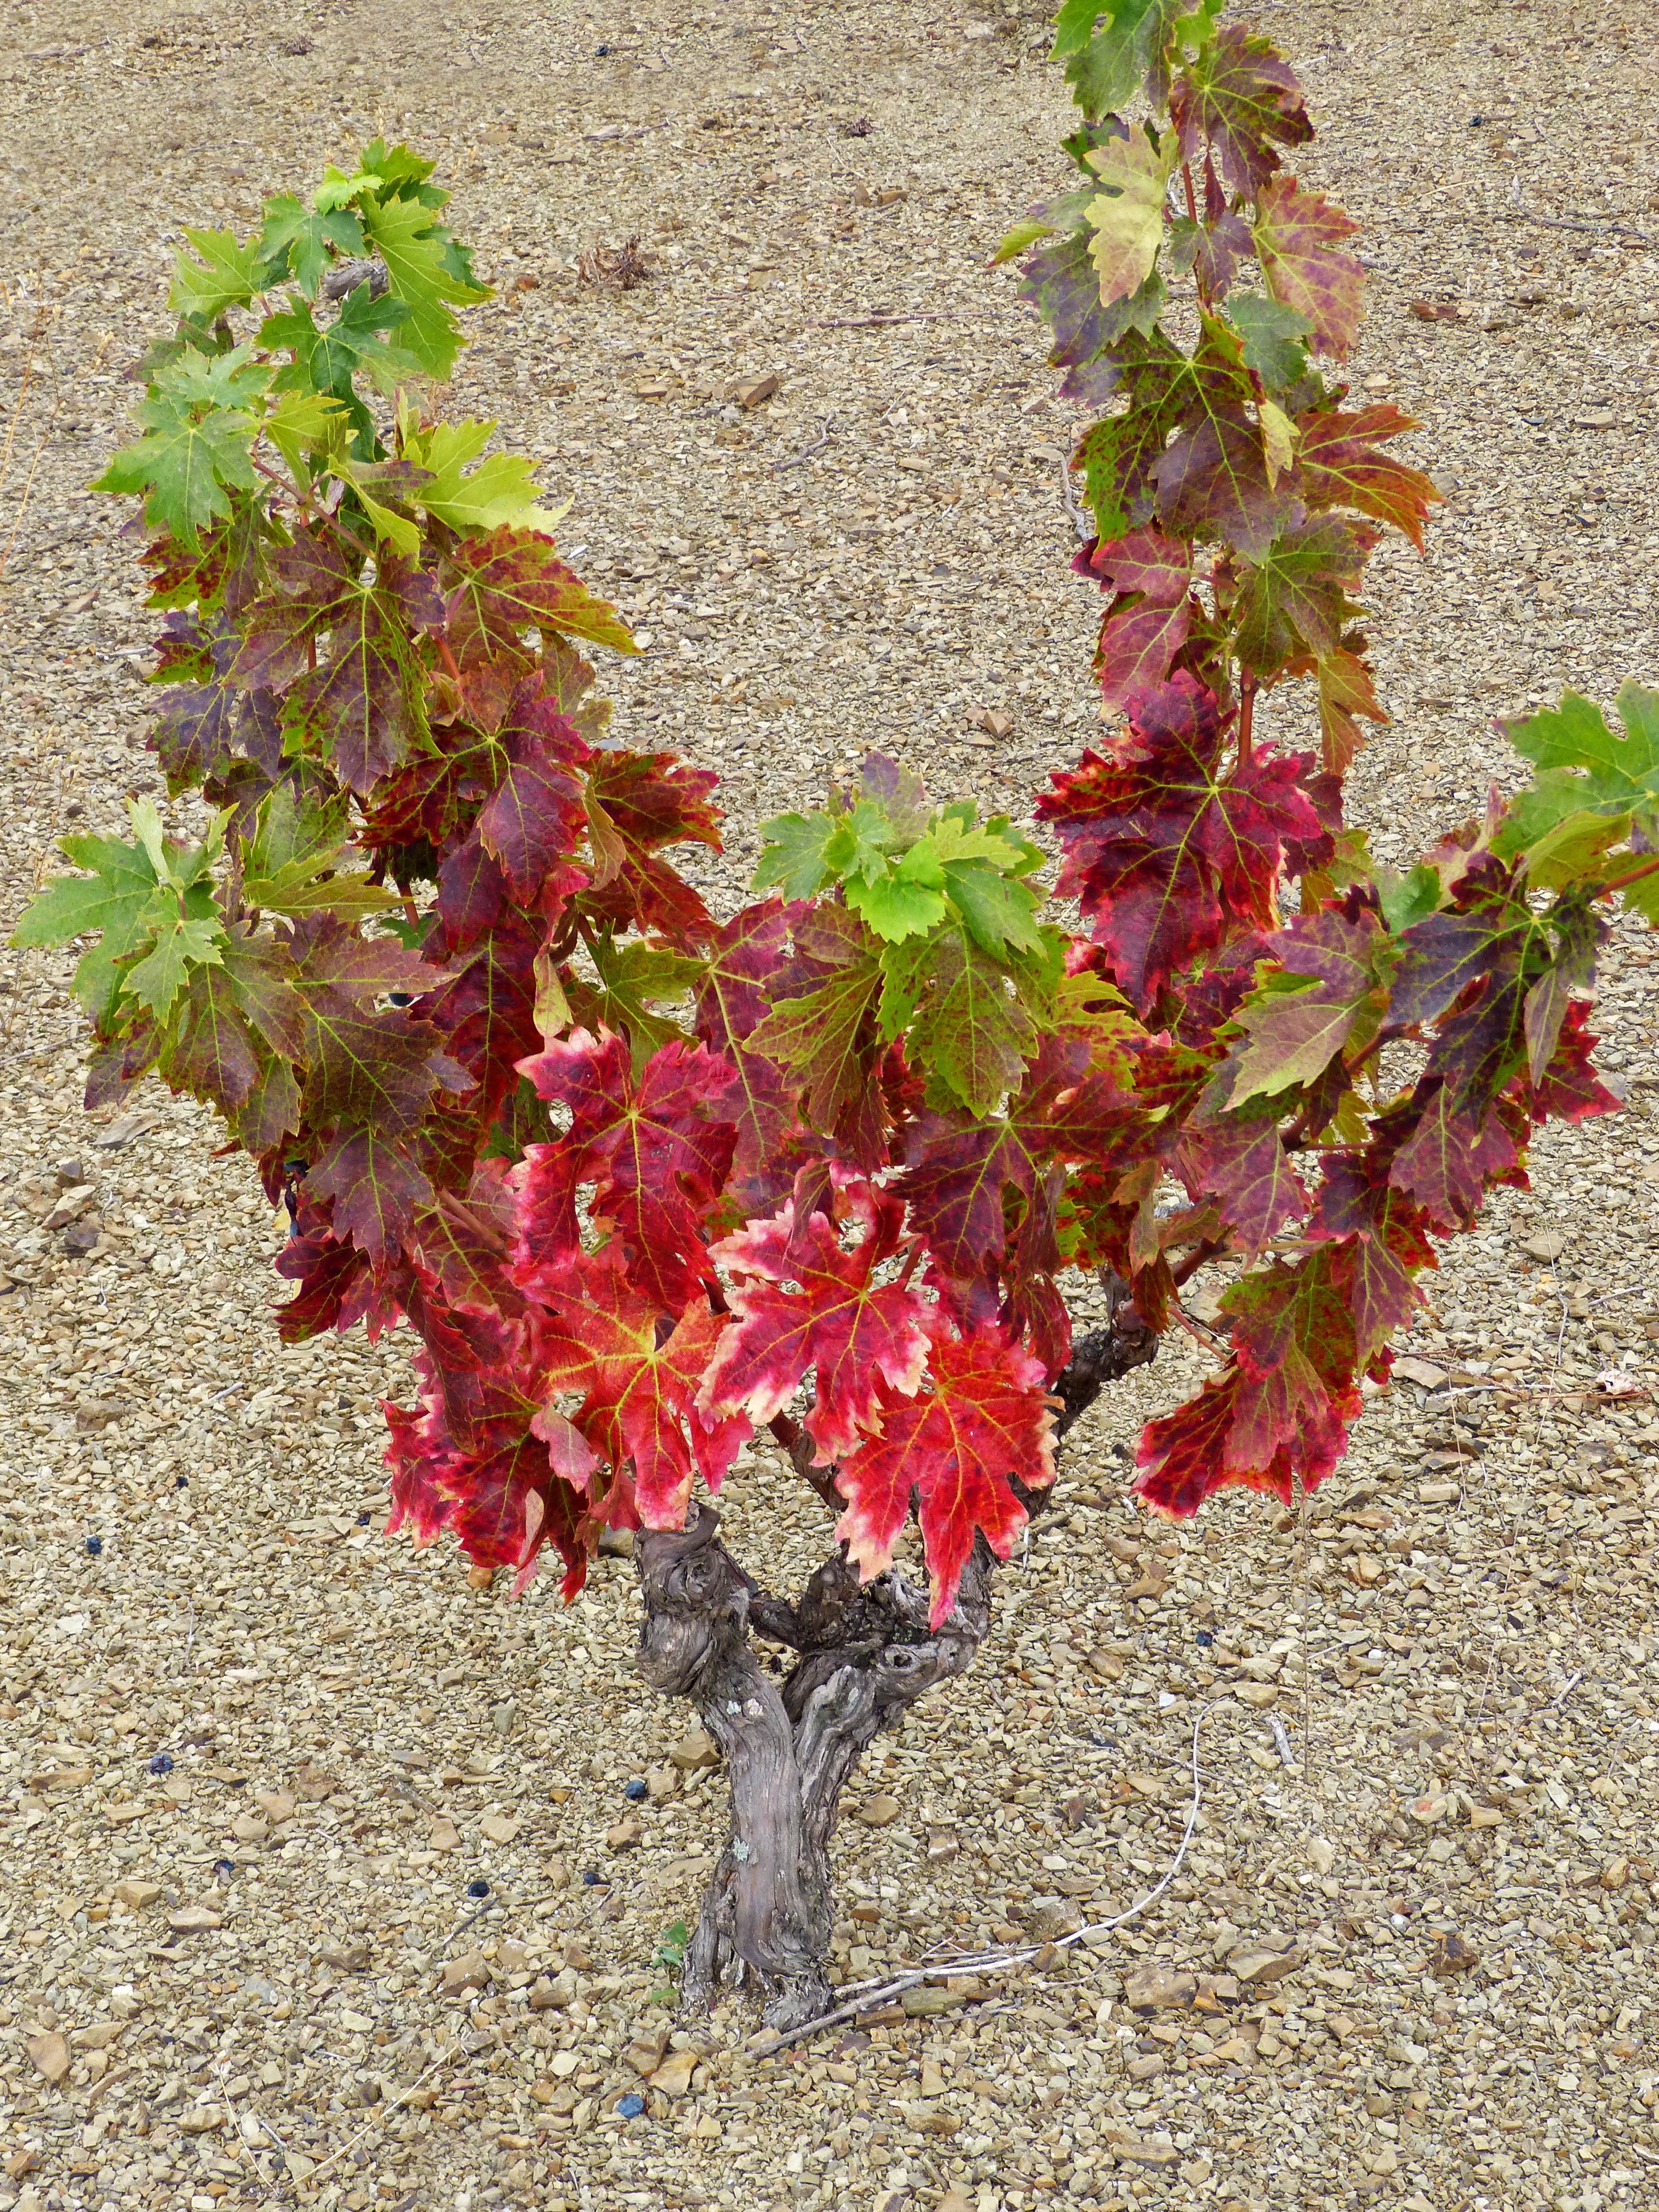
tree, blossom, plant, vine, vineyard, leaf, flower, produce, autumn, botany, flora, slate, shrub, red leaves, priorat, flowering plant, old vineyard, llicorella, annual plant, woody plant, land plant, slaty ground